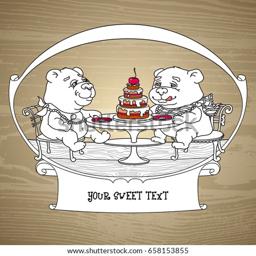
hand drawn white cute eating cake with a big cherry .